Jason Schuler

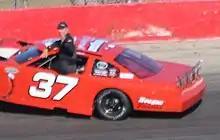
Schuler in a late model race in 2016

Jason Paul Schuler (born February 24, 1972) is an American former stock car racing driver. He competed in the NASCAR Busch Series from 2000 to 2004. He is currently building cars for JJ Fabrication, Inc. (formerly Pathfinder Chassis), the company he owns and operates along with Joe Wood in Sun Prairie, Wisconsin.